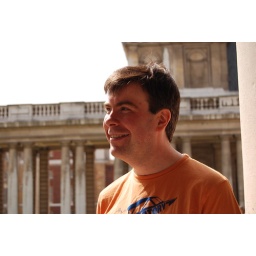
Alex at Greenwich University Campus (formerly the Royal Naval College - the building behind, not the person in the foreground, that is).